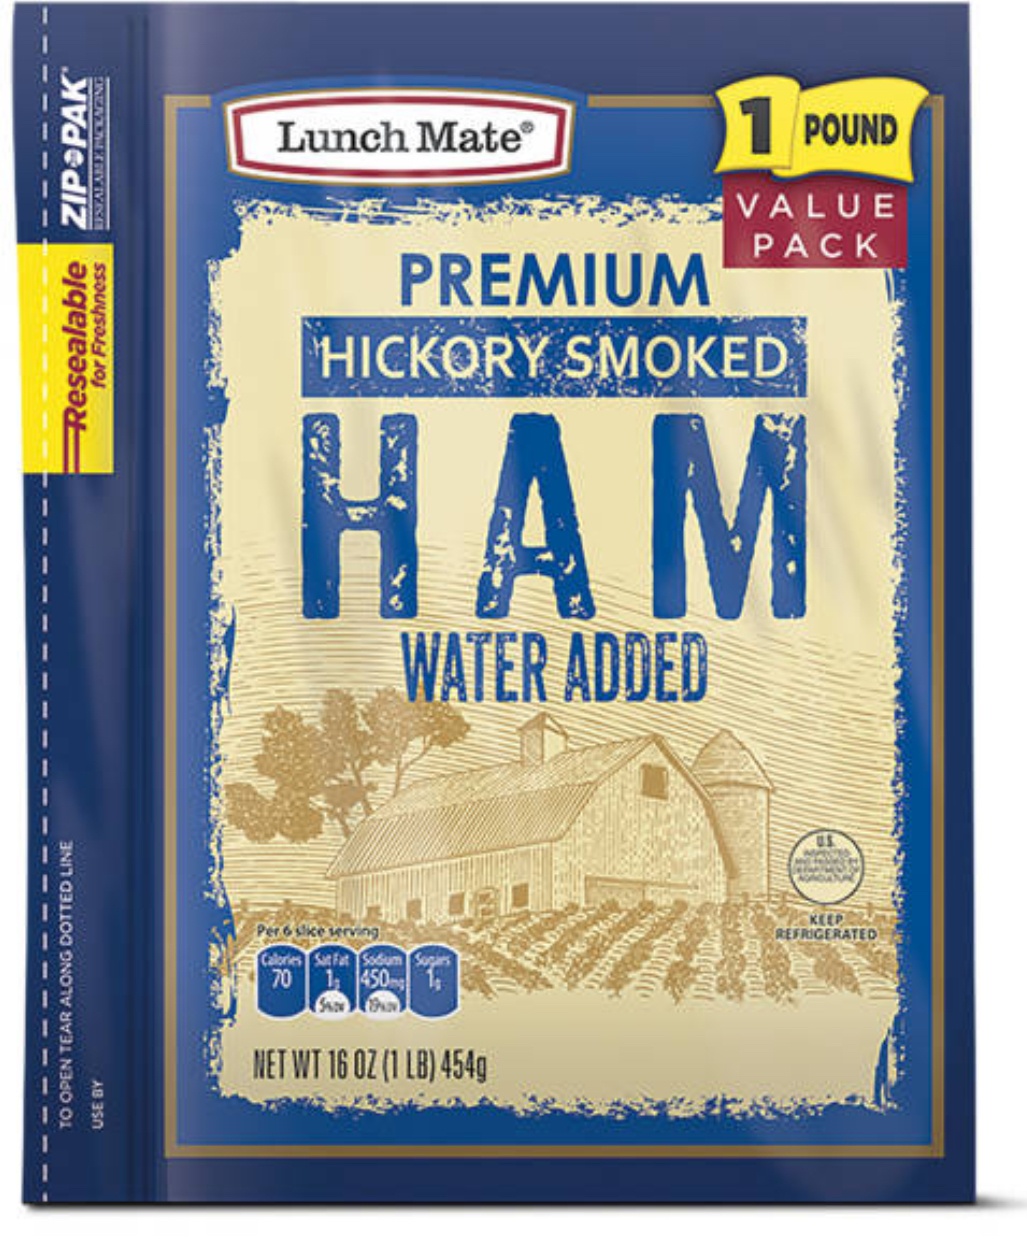
Deli style Hickory smoked Ham lunch meat
Brand: Two of All Bosses
Category: Food, Beverages & Tobacco > Food Items > Meat, Seafood & Eggs > Meat